Todor Krstić-Algunjski

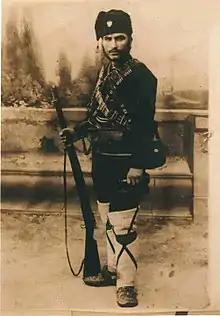

Todor Krstić (1904–34), known by the nickname Toša (Тоша) and "nom de guerre" Algunjski (Алгуњски), was a Serbian Chetnik commander in Old Serbia and Macedonia during the Macedonian Struggle. In Bulgaria he is considered a Bulgarian renegade who switched sides, i.e. (sic) "Serboman".